Brandon Novak

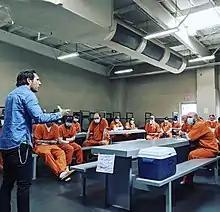
Novak speaking at a prison in 2021

After a string of relapses and homelessness, Novak entered Today, Inc. in Langhorne, Pennsylvania and successfully completed treatment. He has been clean and sober since May 25, 2015. He now serves as a Certified Intervention Professional and serves as a motivational speaker.